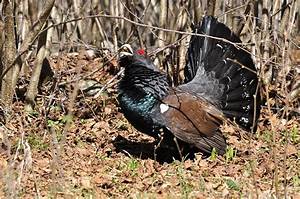
Label: chicken